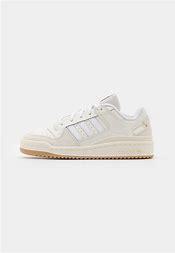
Brand: Adidas
Model: Forum Cl